Philippicus (comes excubitorum)

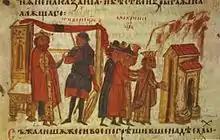
Exile of Philippicus (right). Miniature from the 12th century Manasses Chronicle.

Philippicus (fl. 580s–610s) was an Eastern Roman general, "comes excubitorum", and brother-in-law of Emperor Maurice (r. 582–602). His successful career as a general spanned three decades, chiefly against the Sassanid Persians.